Departamento compartido

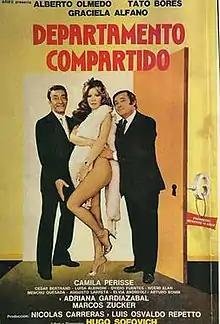

Departamento compartido is a 1980 Argentine odd couple-styled comedy film.